Reiko the Zombie Shop

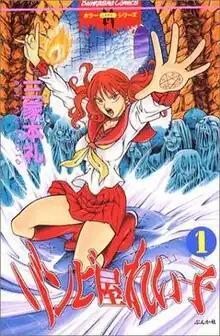
Cover of the first Japanese volume of "Reiko the Zombie Shop" as published by Bunkasha

is a 1998 Japanese manga series by Rei Mikamoto, chronicling the exploits of Reiko Himezono, a teenage necromancer-for-hire. Reiko is employed by bereaved families to resurrect departed loved ones for a short time, which would allow the dead to give closure on their death to the living.